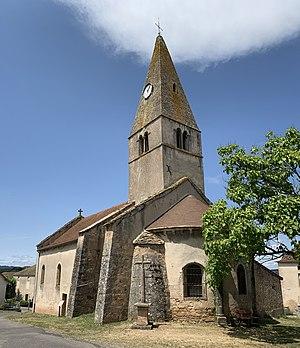
Église Sainte-Marie-Madeleine de Donzy-le-National, La Vineuse-sur-Fregande.
Donzy-le-National est une ancienne commune française située dans le département de Saône-et-Loire, en région Bourgogne-Franche-Comté.